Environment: real
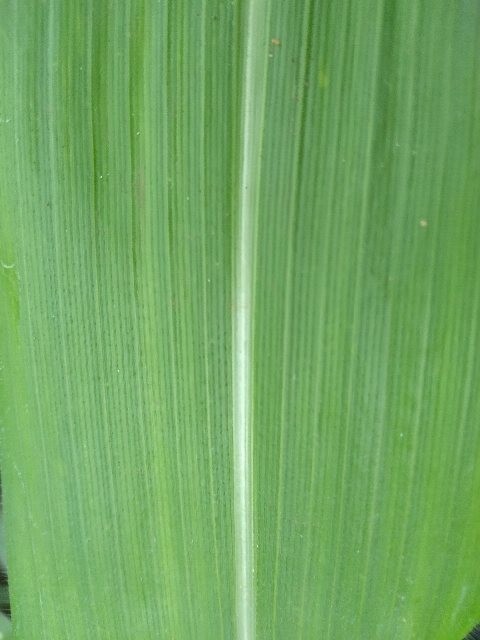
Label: healthy